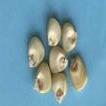
Maize quality: Good